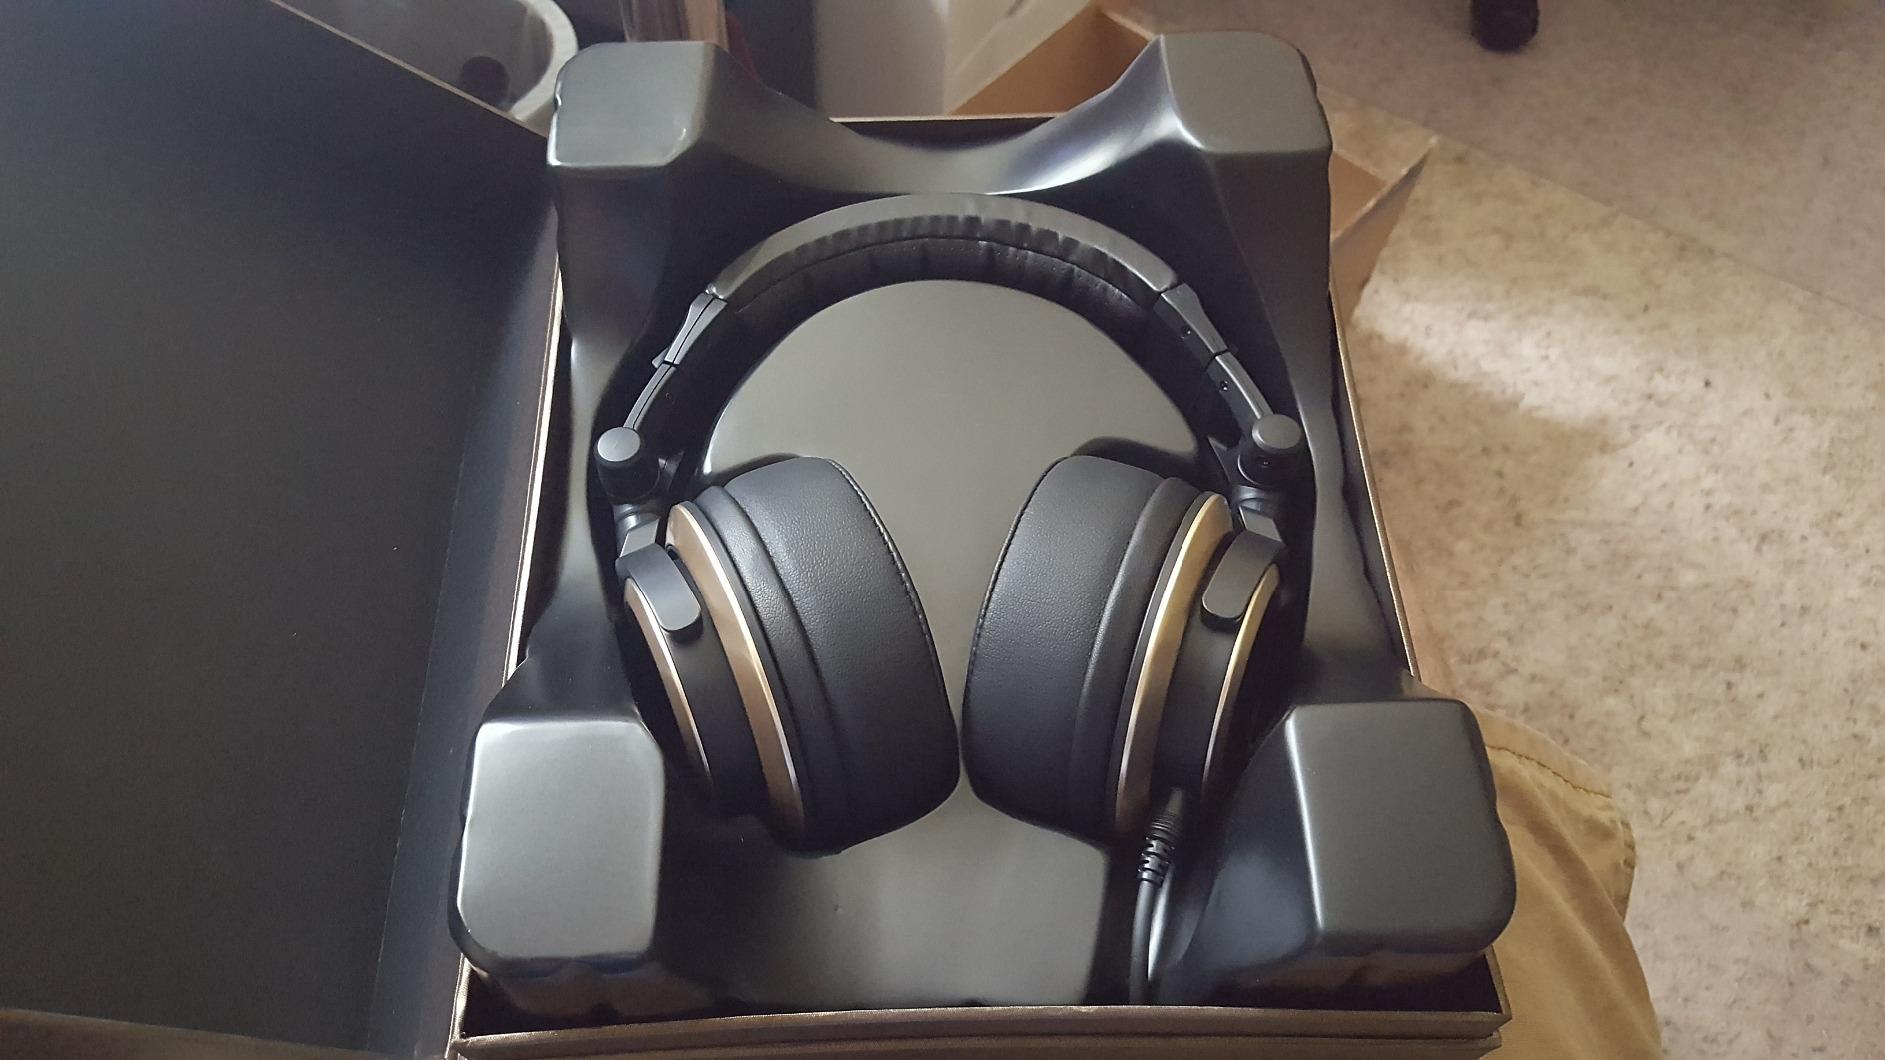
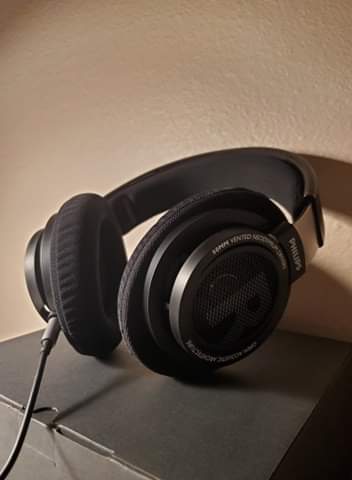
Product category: headphones
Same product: no